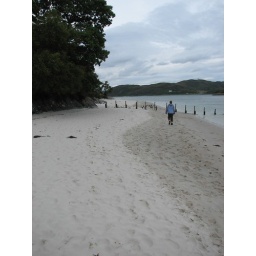
The stunning white sand on the beach near Mallaig